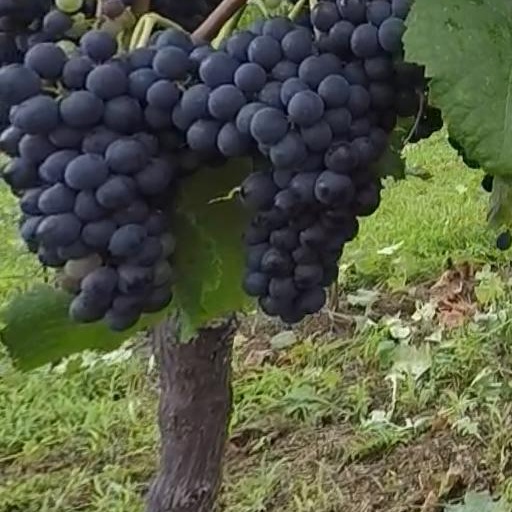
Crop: grape